Landry & Kling

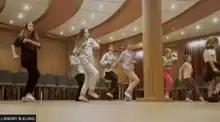
Children's Dance Program on Ukrainian Refugee Ship

Landry & Kling provides site selection for meetings at sea, incentive cruise groups and full ship charters as well as complete program planning services and onboard execution.